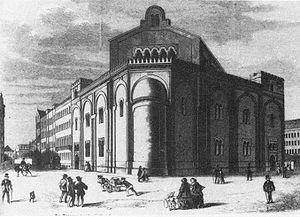
La synagogue communautaire de Leipzig, située à l'ouest de la vieille ville, dans la Gottschedstrasse a été érigée en 1855 et détruite par les nazis lors de la nuit de Cristal du 9 au 10 novembre 1938.